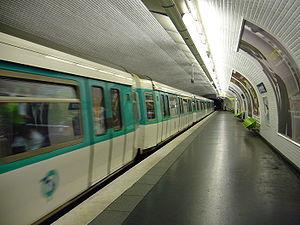
Quai décalé de la station Commerce sur la ligne 8 du métro parisien.
Commerce est une station de la ligne 8 du métro de Paris, située dans le 15ᵉ arrondissement de Paris.
La liste des stations du métro de Paris propose un aperçu des stations actuellement en service, fermées ou autres, du métro de Paris, en France. Le métro a ouvert en 1900 et comprend 302 stations et 383 points d'arrêt, depuis le 23 mars 2013. Les stations fermées ne sont pas comptées dans le total.